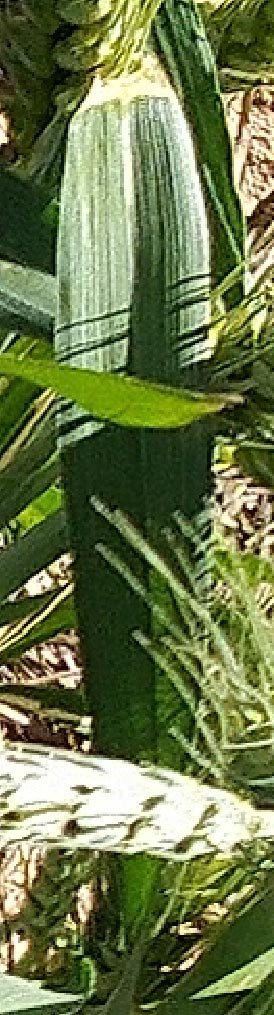
Label: Wheat___Healthy